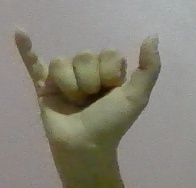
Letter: ya